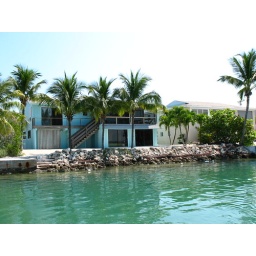
Pull your boat right up in deep water dockage!